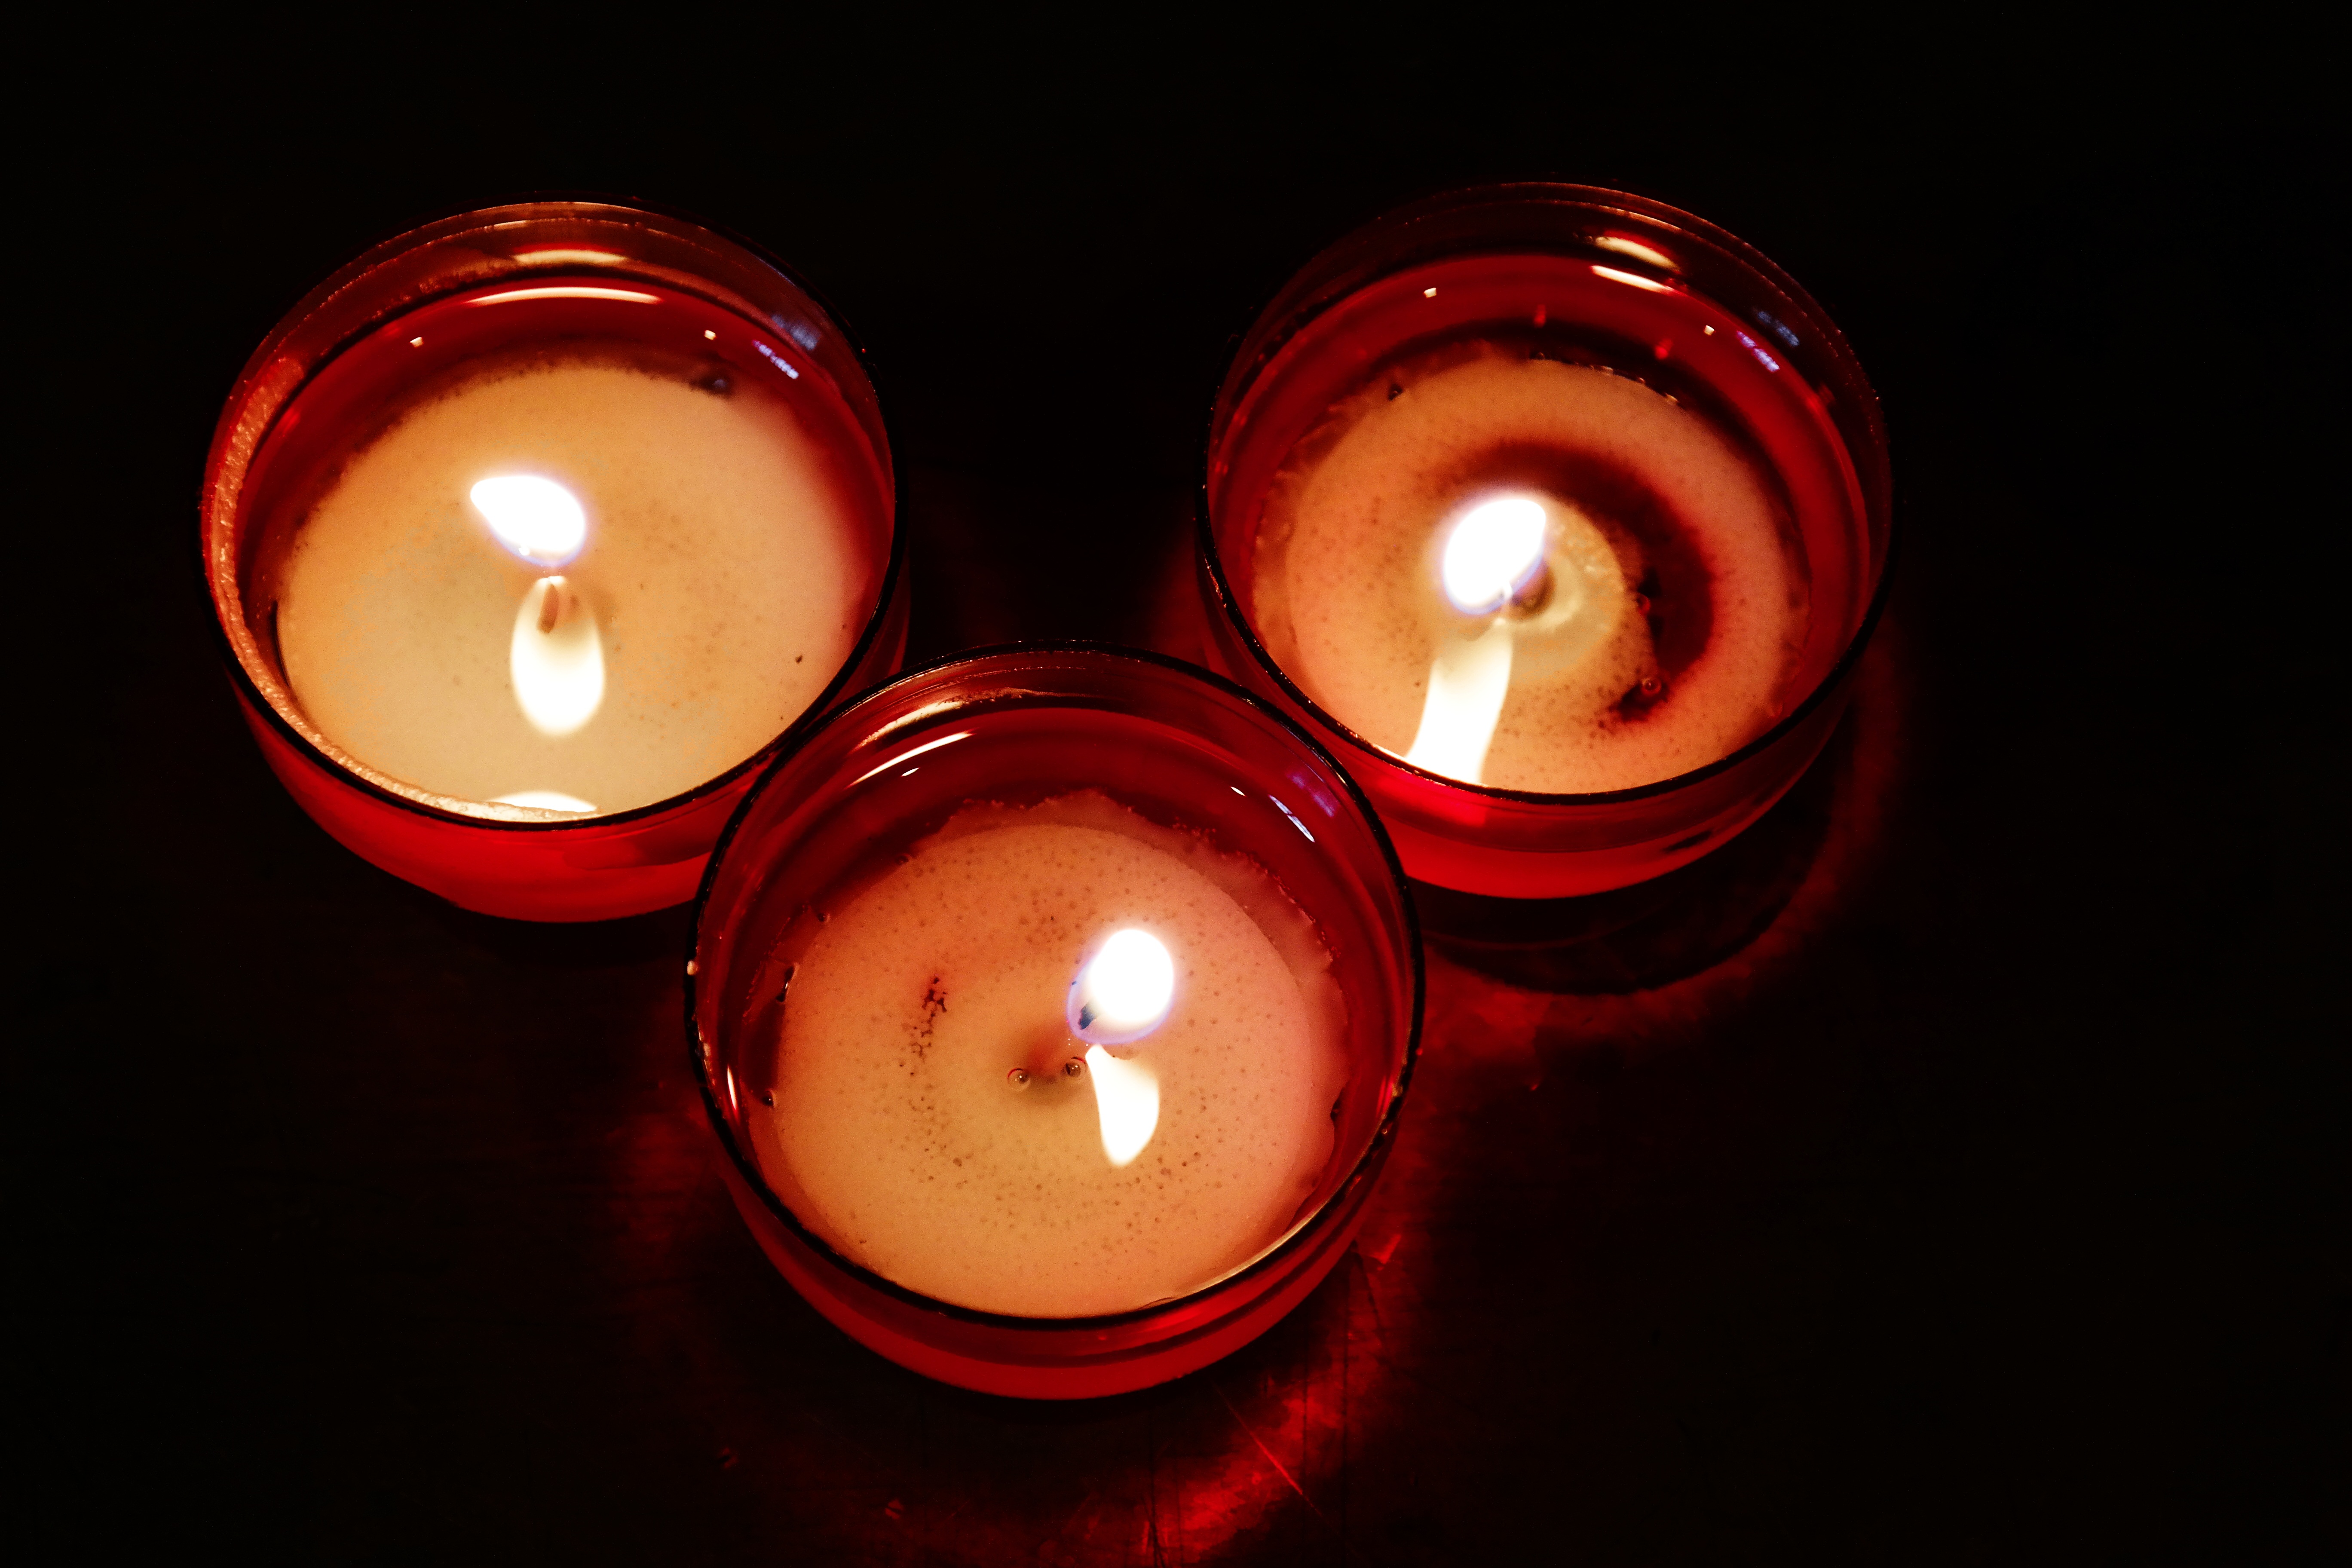
light, atmosphere, red, color, flame, religion, darkness, church, christian, candle, lighting, heat, circle, burn, lights, candles, hot, light fixture, sphere, christianity, organ, mood, shape, candlelight, believe, sacrificial lights, macro photography, tea lights, victim candles, incandescent light bulb